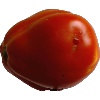
Label: Tomato 1